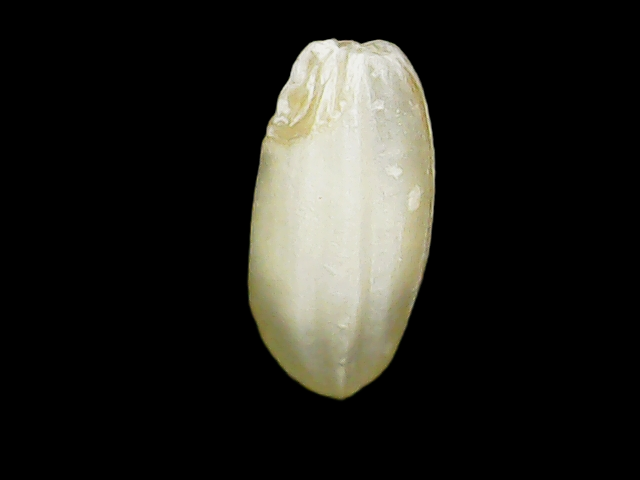
Rice variety: Binadhan10